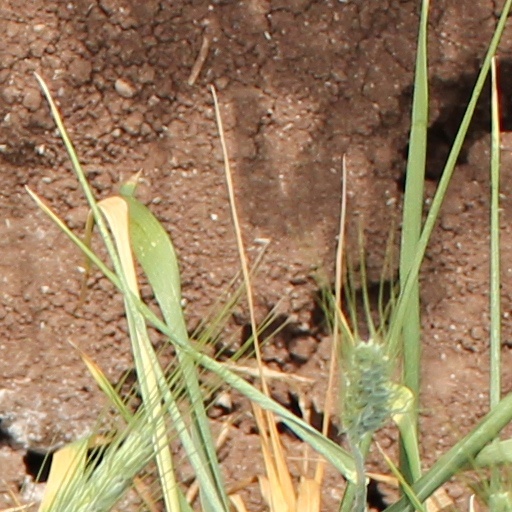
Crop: wheat